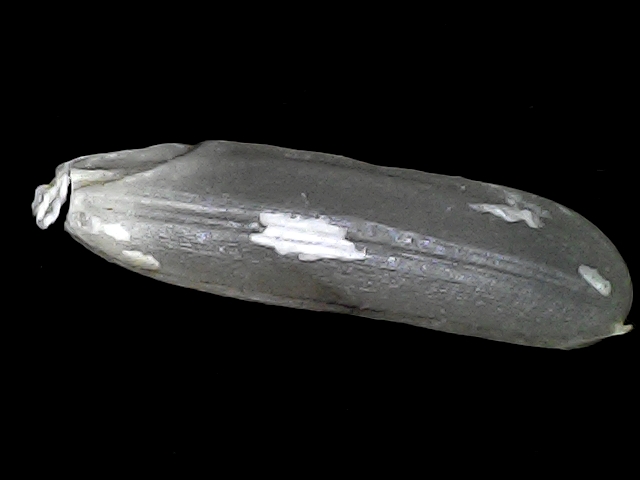
Rice variety: BRRI102